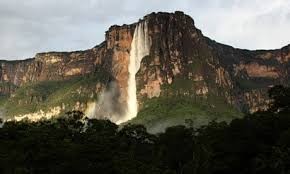
Landmark: Angel Falls